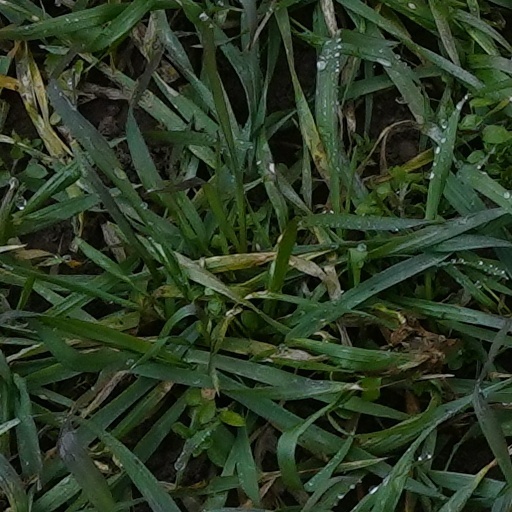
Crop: wheat